Irnini Mons

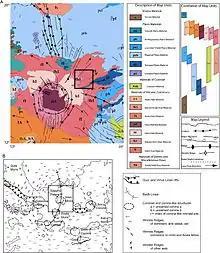
Detailed geologic map by the United States Geological Survey of the V-20 quadrangle on Venus. Irnini Mons and Sappo Patera are located in the center of this quadrangle.

An approximate timeline of the regional geologic events, occurring over a time period of a few hundred million years, can be summarized as: